Archaeornithomimus

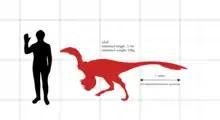
Size comparison with an average human male

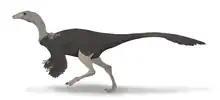
Life restoration

"Archaeornithomimus" was a medium sized ornithomimosaur, reaching long and weighing over . Solid evidence coming from other ornithomimosaurian relatives suggest that "Archaeornithomimus" was a feathered animal, with very ratite-like feathers and equipped with a keratinous beak.